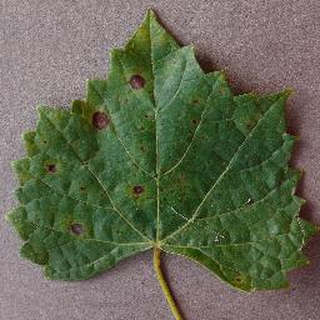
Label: grape_black_rot